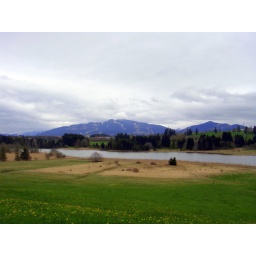
not the best weather today- but at least the dandelion gives a warm yellow light in the green grassland.